Kalapani territory

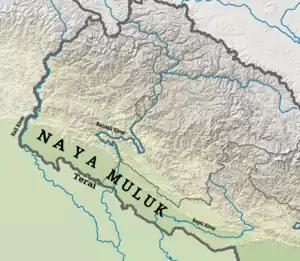
The western Tarai regions (between Kali river to Rapti river, now called Naya Muluk) were returned to Nepal by British India,

Following the Unification of Nepal under Prithvi Narayan Shah, Nepal attempted to enlarge its domains, conquering much of Sikkim in the east and, in the west, the basins of Gandaki and Karnali and the Uttarakhand regions of Garhwal and Kumaon. This brought them in conflict with the British, who controlled directly or indirectly the north Indian plains between Delhi and Calcutta. A series of campaigns termed the Anglo-Nepalese War occurred in 1814–1816. In 1815 the British general Ochterlony evicted the Nepalese from Garhwal and Kumaon across the Kali River, ending the 25-year rule of the region by Nepal.